Congress of Racial Equality

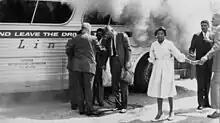
A Greyhound bus burns after being firebombed outside of Anniston, 14 May 1961.

On May 4, 1961, male and female participants started their journey through the deep South, testing segregated bus terminals as well. The riders were met with severe violence. In Anniston, Alabama, one of the buses was fire-bombed and passengers were beaten by a white mob. White mobs also attacked Freedom Riders in Birmingham and Montgomery. The violence garnered national attention, sparking a summer of similar rides by CORE, the Student Nonviolent Coordinating Committee and other civil rights organizations and thousands of ordinary citizens.